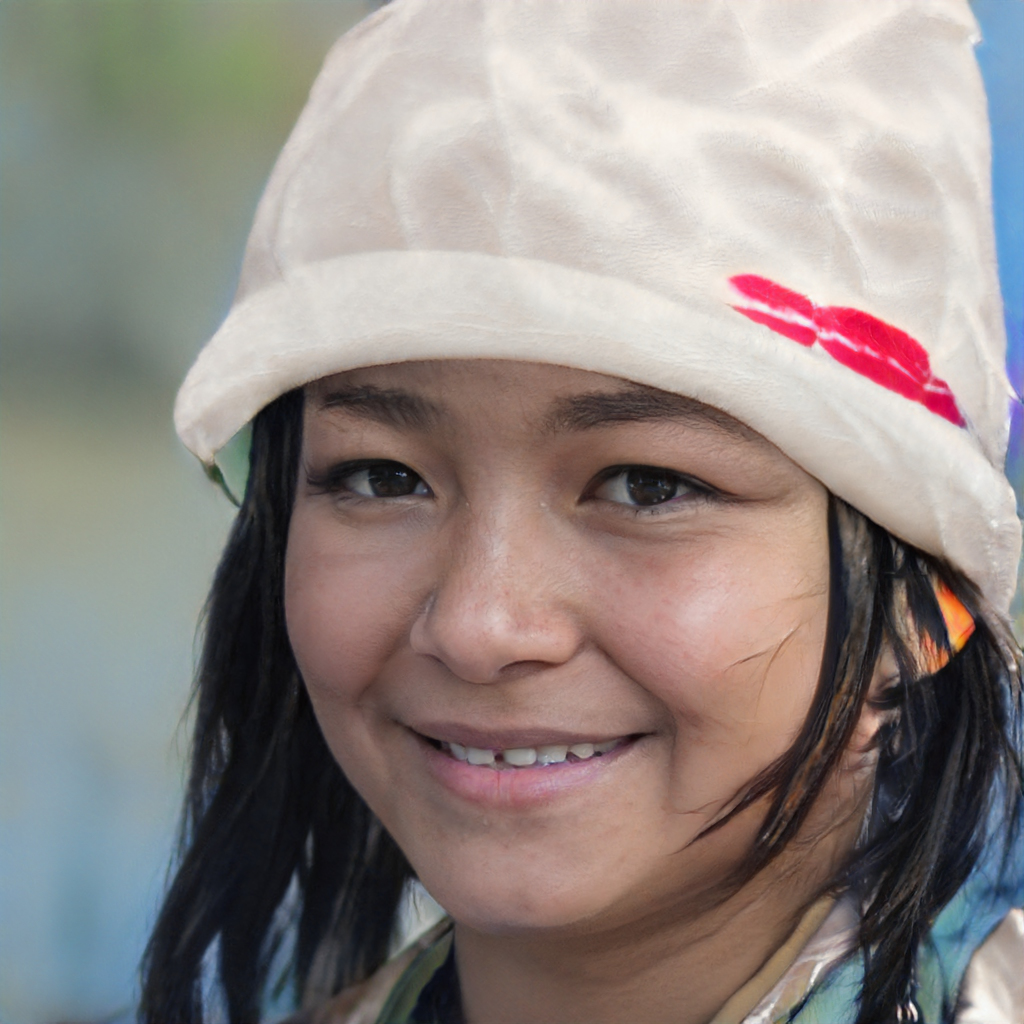
Gender: Female